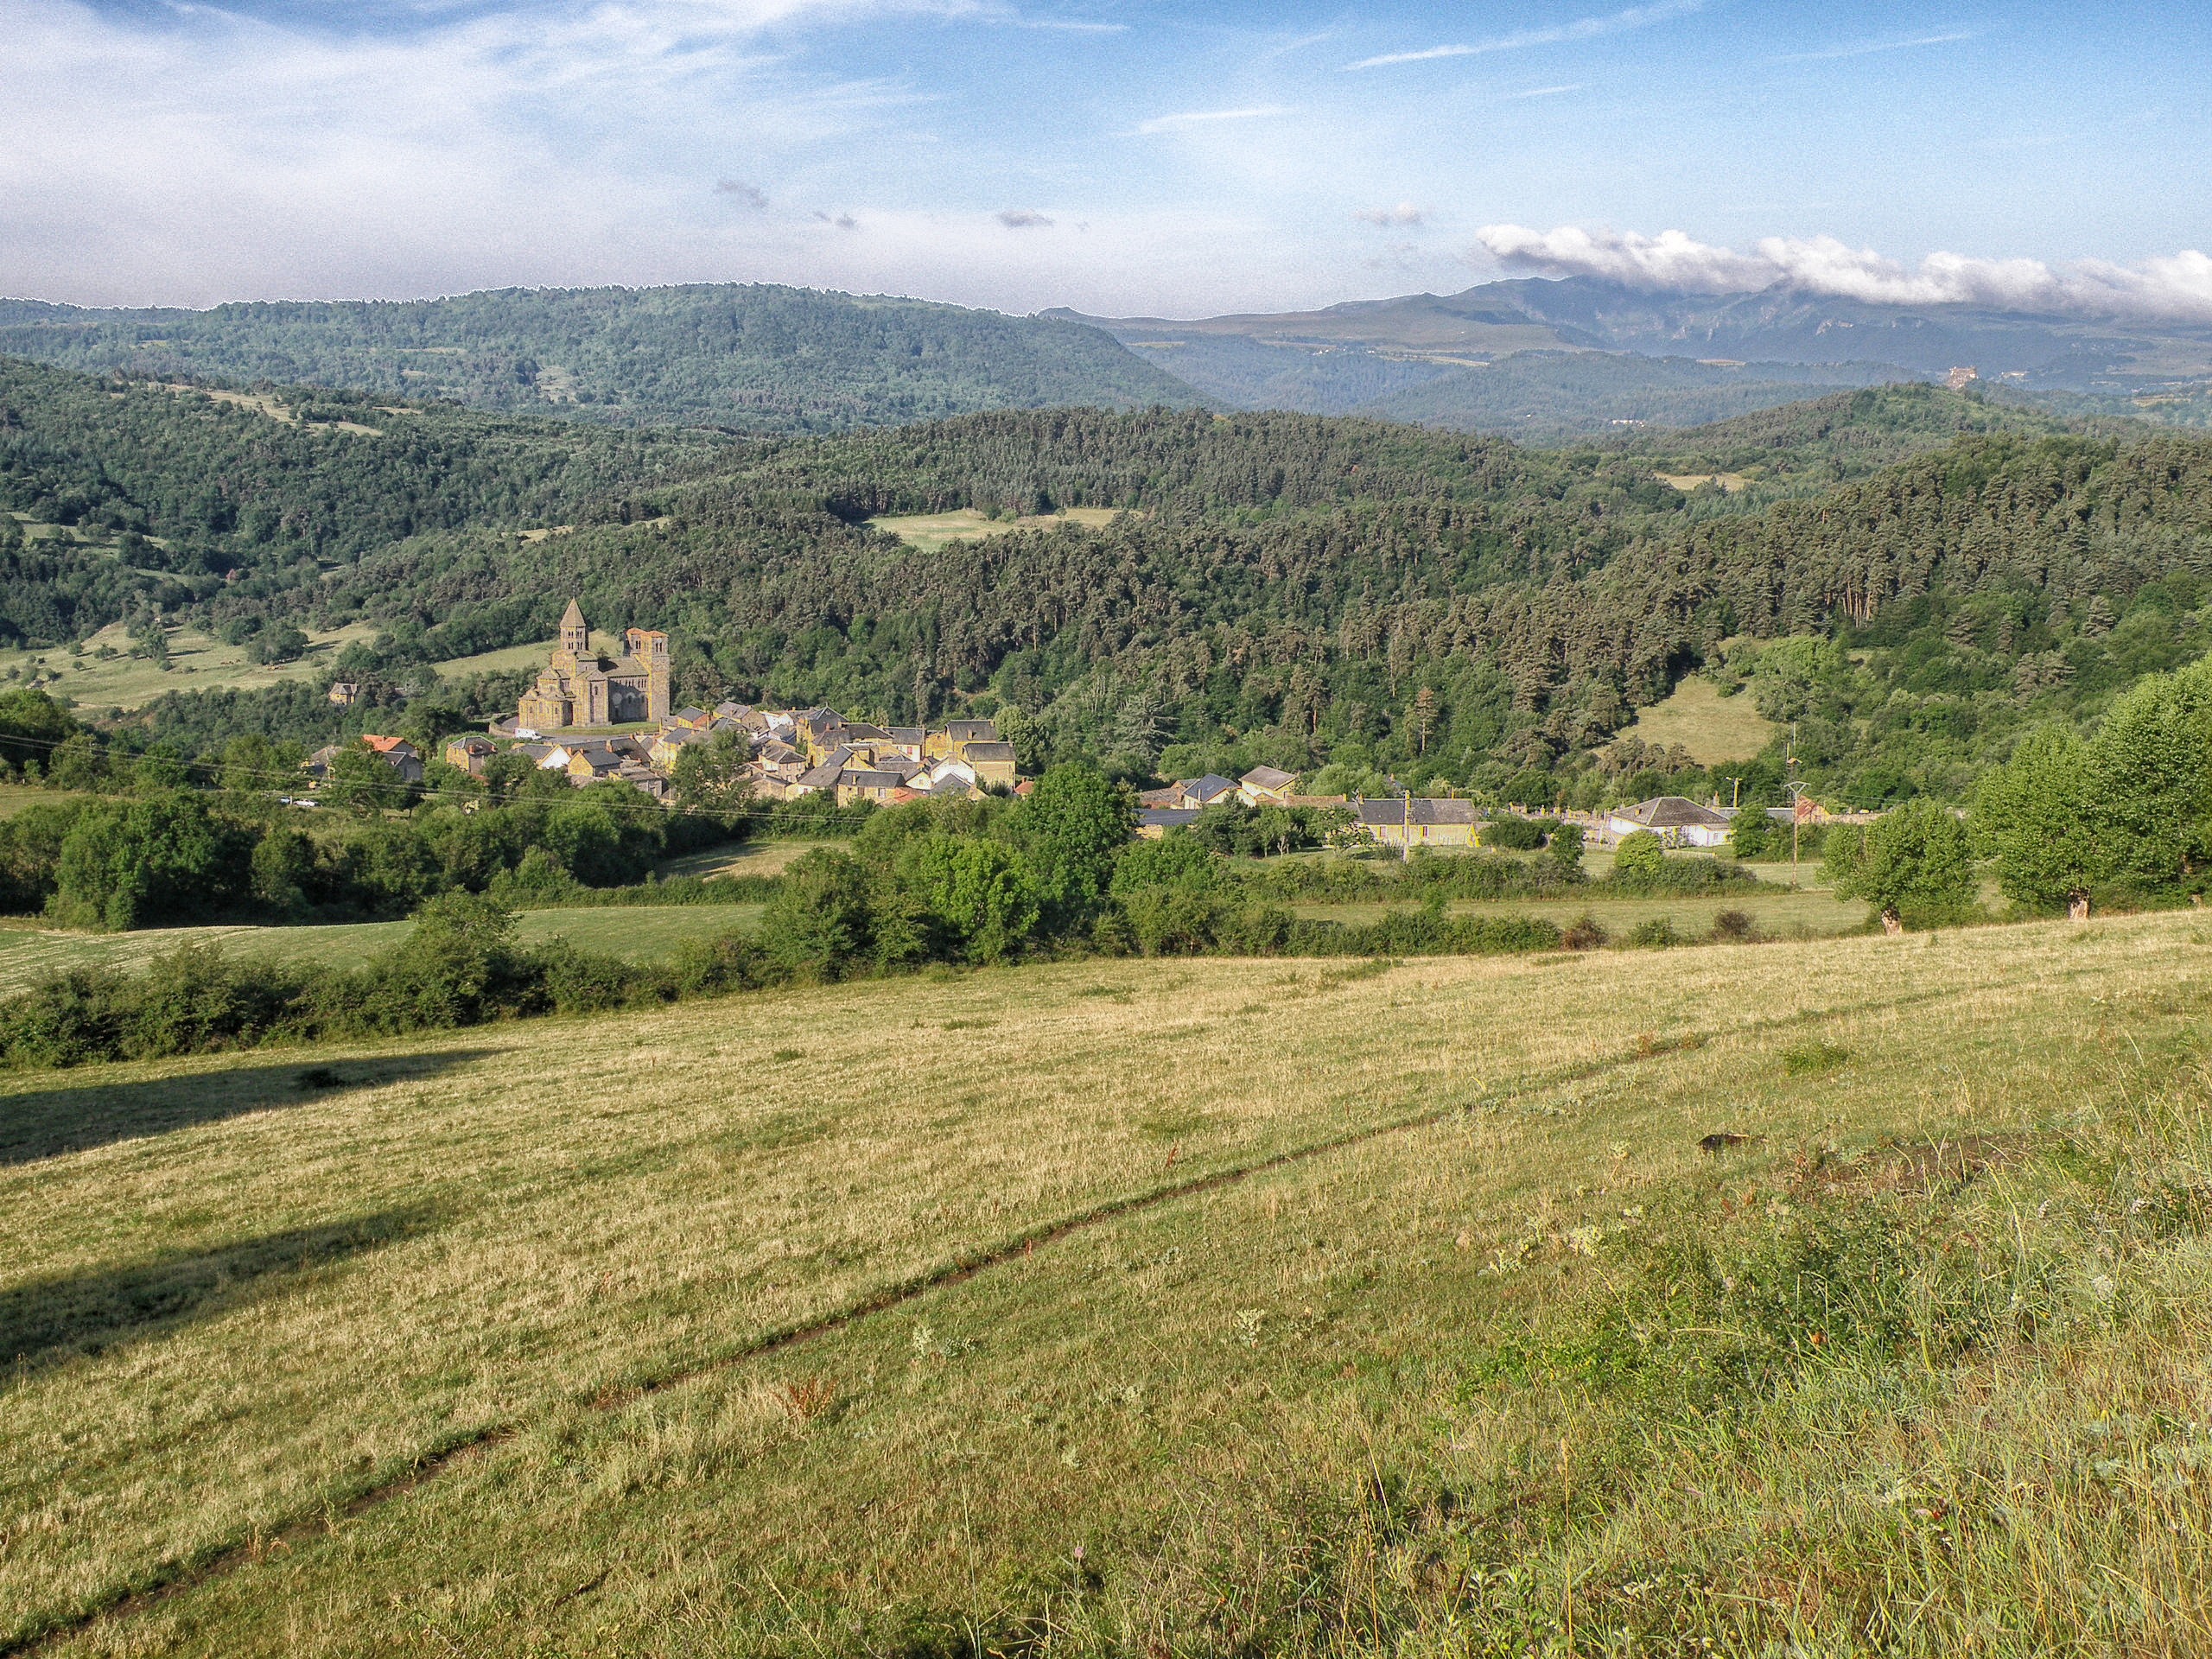
landscape, nature, grass, mountain, architecture, sky, field, farm, meadow, prairie, countryside, hill, valley, mountain range, summer, village, france, spring, scenic, pasture, church, agriculture, ridge, plain, outside, clouds, mountains, grassland, plateau, habitat, ecosystem, rural area, natural environment, geographical feature, mountainous landforms